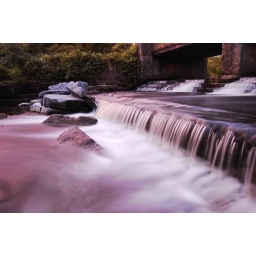
I took these photos tonight at a river near my house